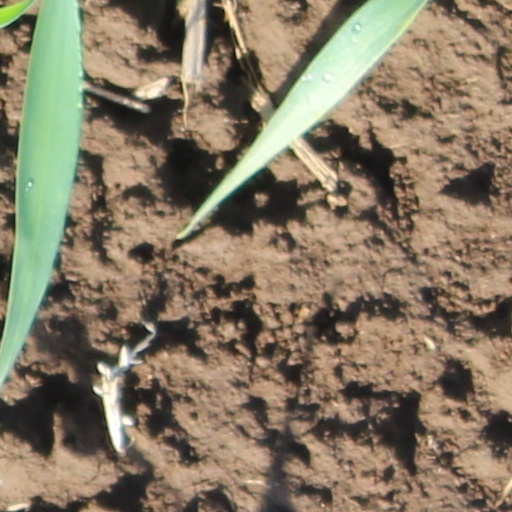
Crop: wheat